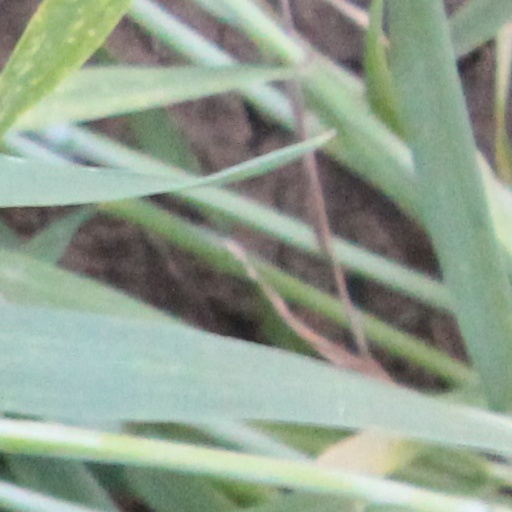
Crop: wheat